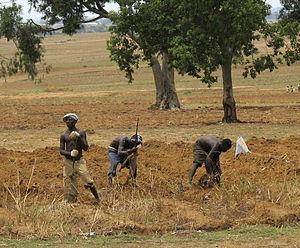
Le Nigeria, ou Nigéria, en forme longue la république fédérale du Nigeria, est un pays d'Afrique de l'Ouest situé dans le golfe de Guinée. Avec plus de 203 millions d'habitants en 2018, le Nigeria est le pays le plus peuplé d'Afrique et le septième pays du monde par son nombre d'habitants.
L'environnement au Nigeria est l'environnement du pays Nigeria. Le Nigeria est le pays le plus peuplé du continent africain, avec environ 187 millions d'habitants en 2016. C'est un pays qui exploite fortement ses ressources naturelles. La pression sur la forêt est très forte, ce qui a conduit a une perte de biodiversité et à une perte de capacité forestière. Depuis la découverte de pétrole sur le territoire nigérian en 1956, le Nigeria est devenu le 2ᵉ pays au monde qui a le plus gros volume de gaz brûlé dans les torchères. La pollution de l'air est très problématique.